Structure of Aldershot Command in 1939

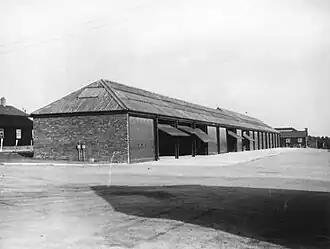
Vehicle garage at Deepcut

3rd Infantry Brigade (headquartered at Bordon)